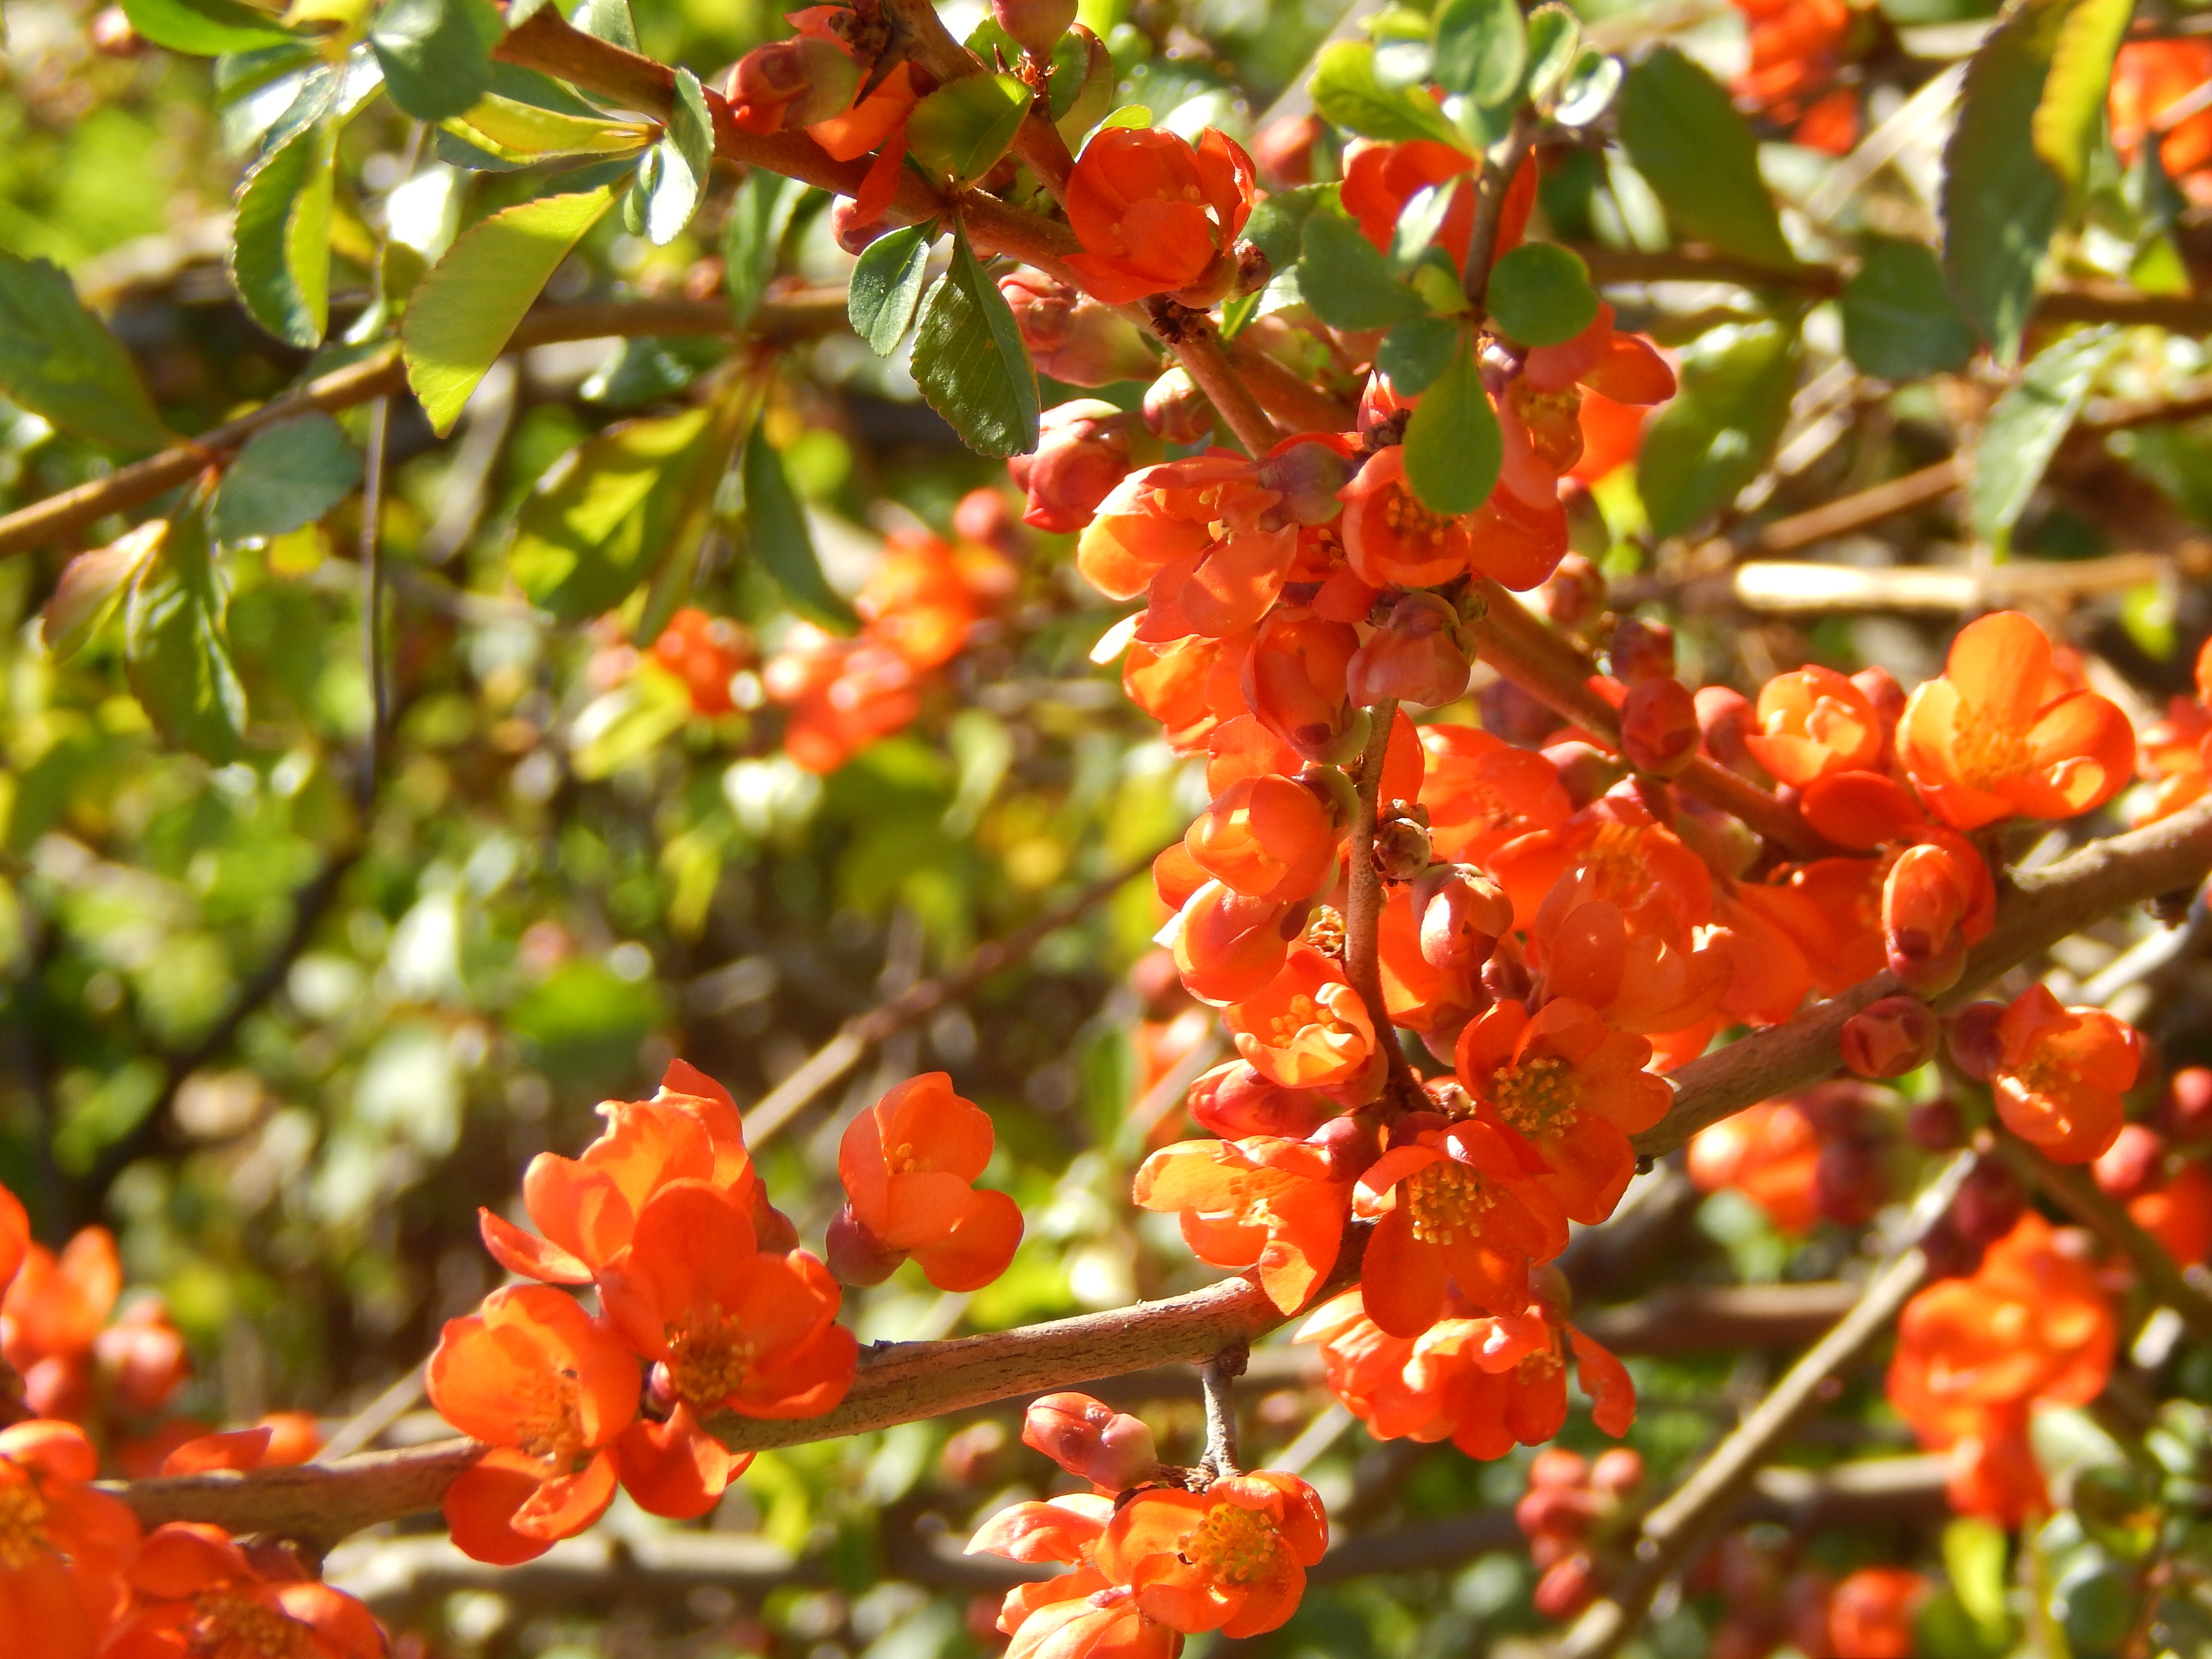
tree, branch, plant, fruit, berry, leaf, flower, orange, food, spring, produce, evergreen, autumn, botany, flora, season, flowers, shrub, rowan, macro photography, sorbus, flowering plant, berberis, woody plant, land plant, hippophae